Maria Malibran fund

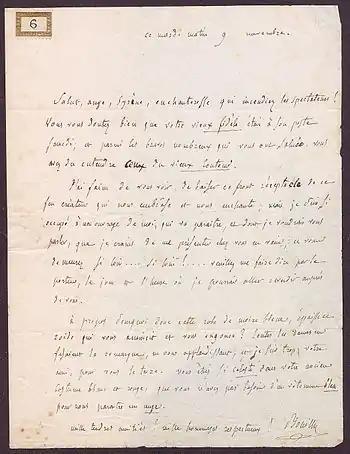
Letter from the librettist J.-N. Bouilly to M. Malibran (Library of the "Royal Conservatory of Brussels", B-Bc, FC-2-MM-003/6)

The Maria Malibran collection is the donation, made in 1913 by the widow of the Belgian lieutenant general Henri Emmanuel Wauwermans to the Royal Conservatory of Brussels, of a part of her husband's collection of documents and belongings from the illustrious mezzo-soprano Maria Malibran and her close family.